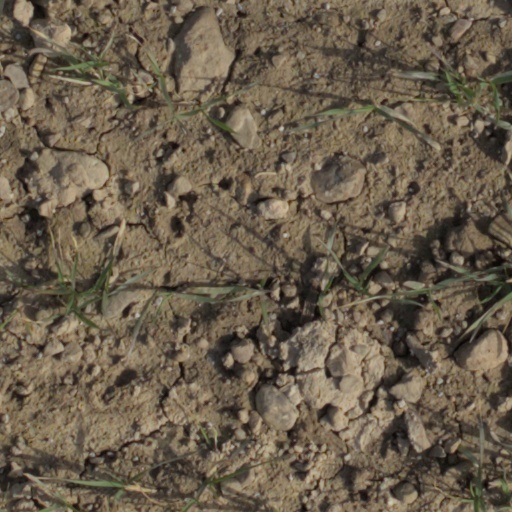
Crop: wheat